History of physical training and fitness

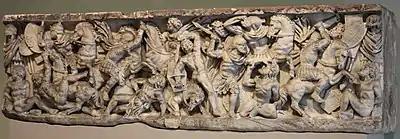
This battle scene found on a Roman sarcophagus demonstrates the excellent physical conditioning of both Roman soldiers and Celtic warriors. Dallas Museum of Art, AD.

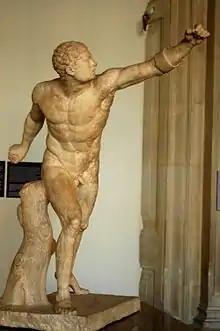
The Borghese Gladiator, BC, Louvre

Trigon (trans. Triangle), involved players being positioned at the three points of a triangle and throwing or hitting the ball to each other.